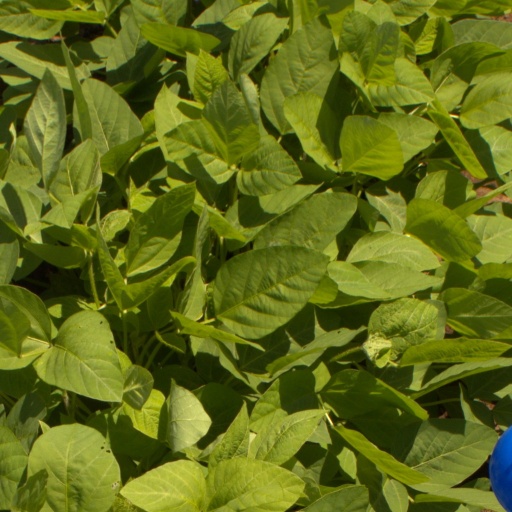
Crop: soybean